Rommy Hunt Revson

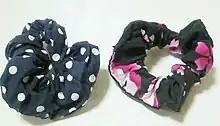
Scrunchies

In 1986, Revson invented the scrunchie, a hair accessory used to hold the hair in a pony tail. Revson invented the scrunchie while preparing for job interviews and trying to protect her brittle hair after having it bleached. She created the scrunchie out of soft fabric to avoid damaging her hair with elastic bands or plastic clips. She received a design patent for the invention. The invention, originally known as the "Scunci", was named after Revson's pet poodle. It later became known generically as the scrunchie.